Unknown (magazine)

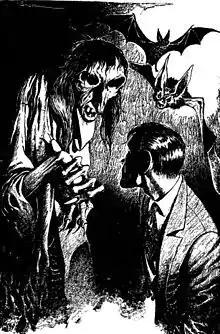
Illustration by Edd Cartier for L. Ron Hubbard's "Fear" (July 1940)

"Unknown" was, along with "Weird Tales", an important early influence on the fantasy genre. In the foreword to "From Unknown Worlds", in 1948, Campbell commented that fantasy before "Unknown" had been too much infused with "gloom and terror"; his approach in "Unknown" had been to assume that the "creatures of mythology and folklore" could be characters in an amusing tale as easily as they could be made part of a horror story. Horror stories, he said, had a place, but "horror injected with a sharp and poisoned needle is just as effective as when applied with the blunt-instrument technique of the so-called Gothic horror tale". Campbell insisted on the same rational approach to fantasy that he required of his science fiction writers, and in the words of Clareson, this led to the destruction of "not only the prevalent narrative tone but also most of the trappings that had dominated fantasy from "The Castle of Otranto" and "The Monk" through the nineteenth century to "Weird Tales"". "Unknown" quickly separated itself from "Weird Tales", whose fantasies still primarily aimed to produce fear or shock. The closest predecessor to "Unknown" was Thorne Smith, whose prohibition-era "Topper" stories also mixed fantasy with humor. Before "Unknown", fantasy had received little serious attention, though on occasion writers such as James Branch Cabell had achieved respectability. In Ashley's opinion, "Unknown" created the modern genre of fantasy, though commercial success for the genre had to wait until the 1970s.